1963 Pan American Games medal table

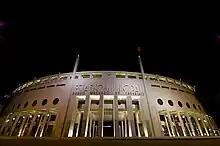
Night view of the facade of a Stadium.

The 1963 Pan American Games, officially known as the IV Pan American Games, were a continental multi-sport event held in São Paulo, Brazil, from April 20 to May 5, 1963. At the Games, 1,665 athletes selected from 22 National Olympic Committees (NOCs) participated in events in 19 sports. Eighteen nations earned medals during the competition and eleven won at least one gold. Barbados, debuting at the Pan American Games, won its first medals (three bronze), while British Guiana won its first ever gold medal. Colombia, Costa Rica, the Dominican Republic, Haiti, Nicaragua and Paraguay did not send athletes to São Paulo, making it the Games with the lowest number of competitors in history.